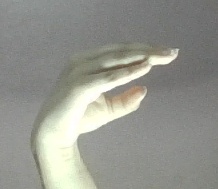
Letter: jeem